Château Batailley

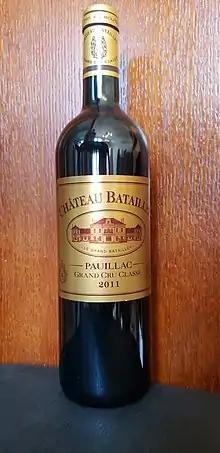
Grand Vin of 2011

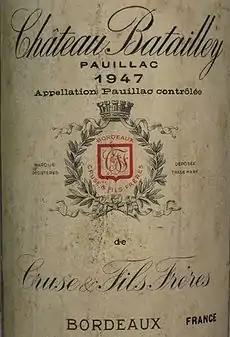
Detail of a Château Batailley 1947 label

Château Batailley is a winery in the Pauillac appellation of the Bordeaux region of France. The wine produced at the estate was classified as one of eighteen "Cinquièmes Crus" (Fifth Growths) in the Bordeaux Wine Official Classification of 1855.